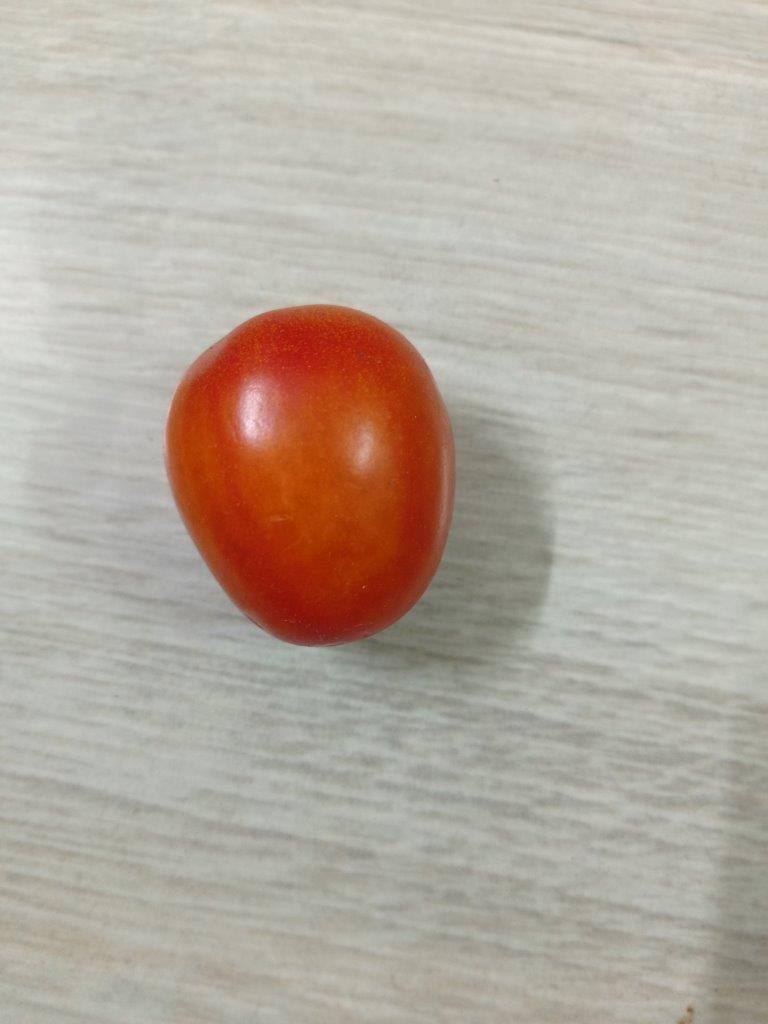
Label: Fresh